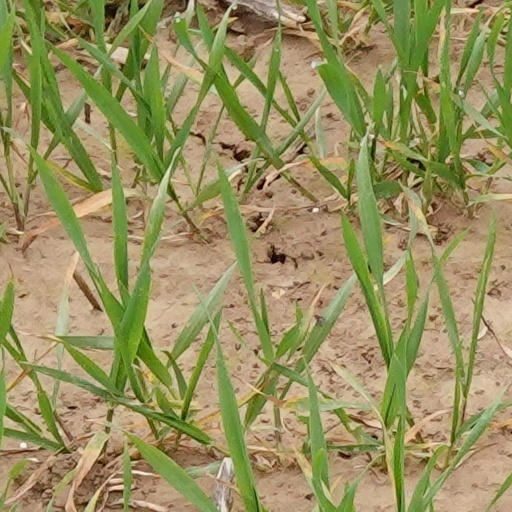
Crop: wheat